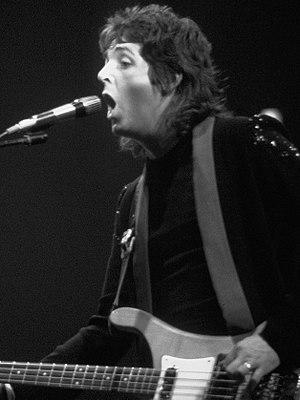
Paul McCartney pendant un concert des Wings (version rognée).